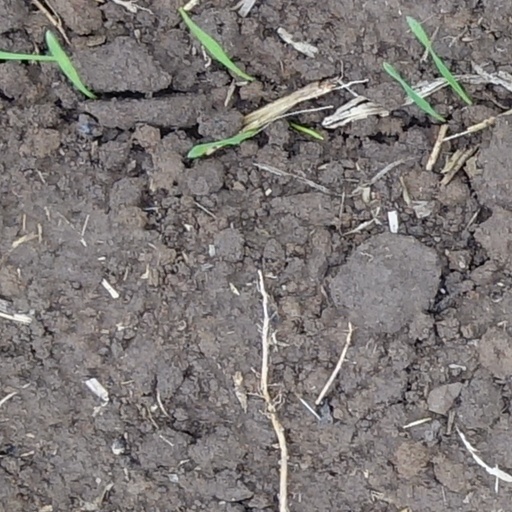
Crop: wheat